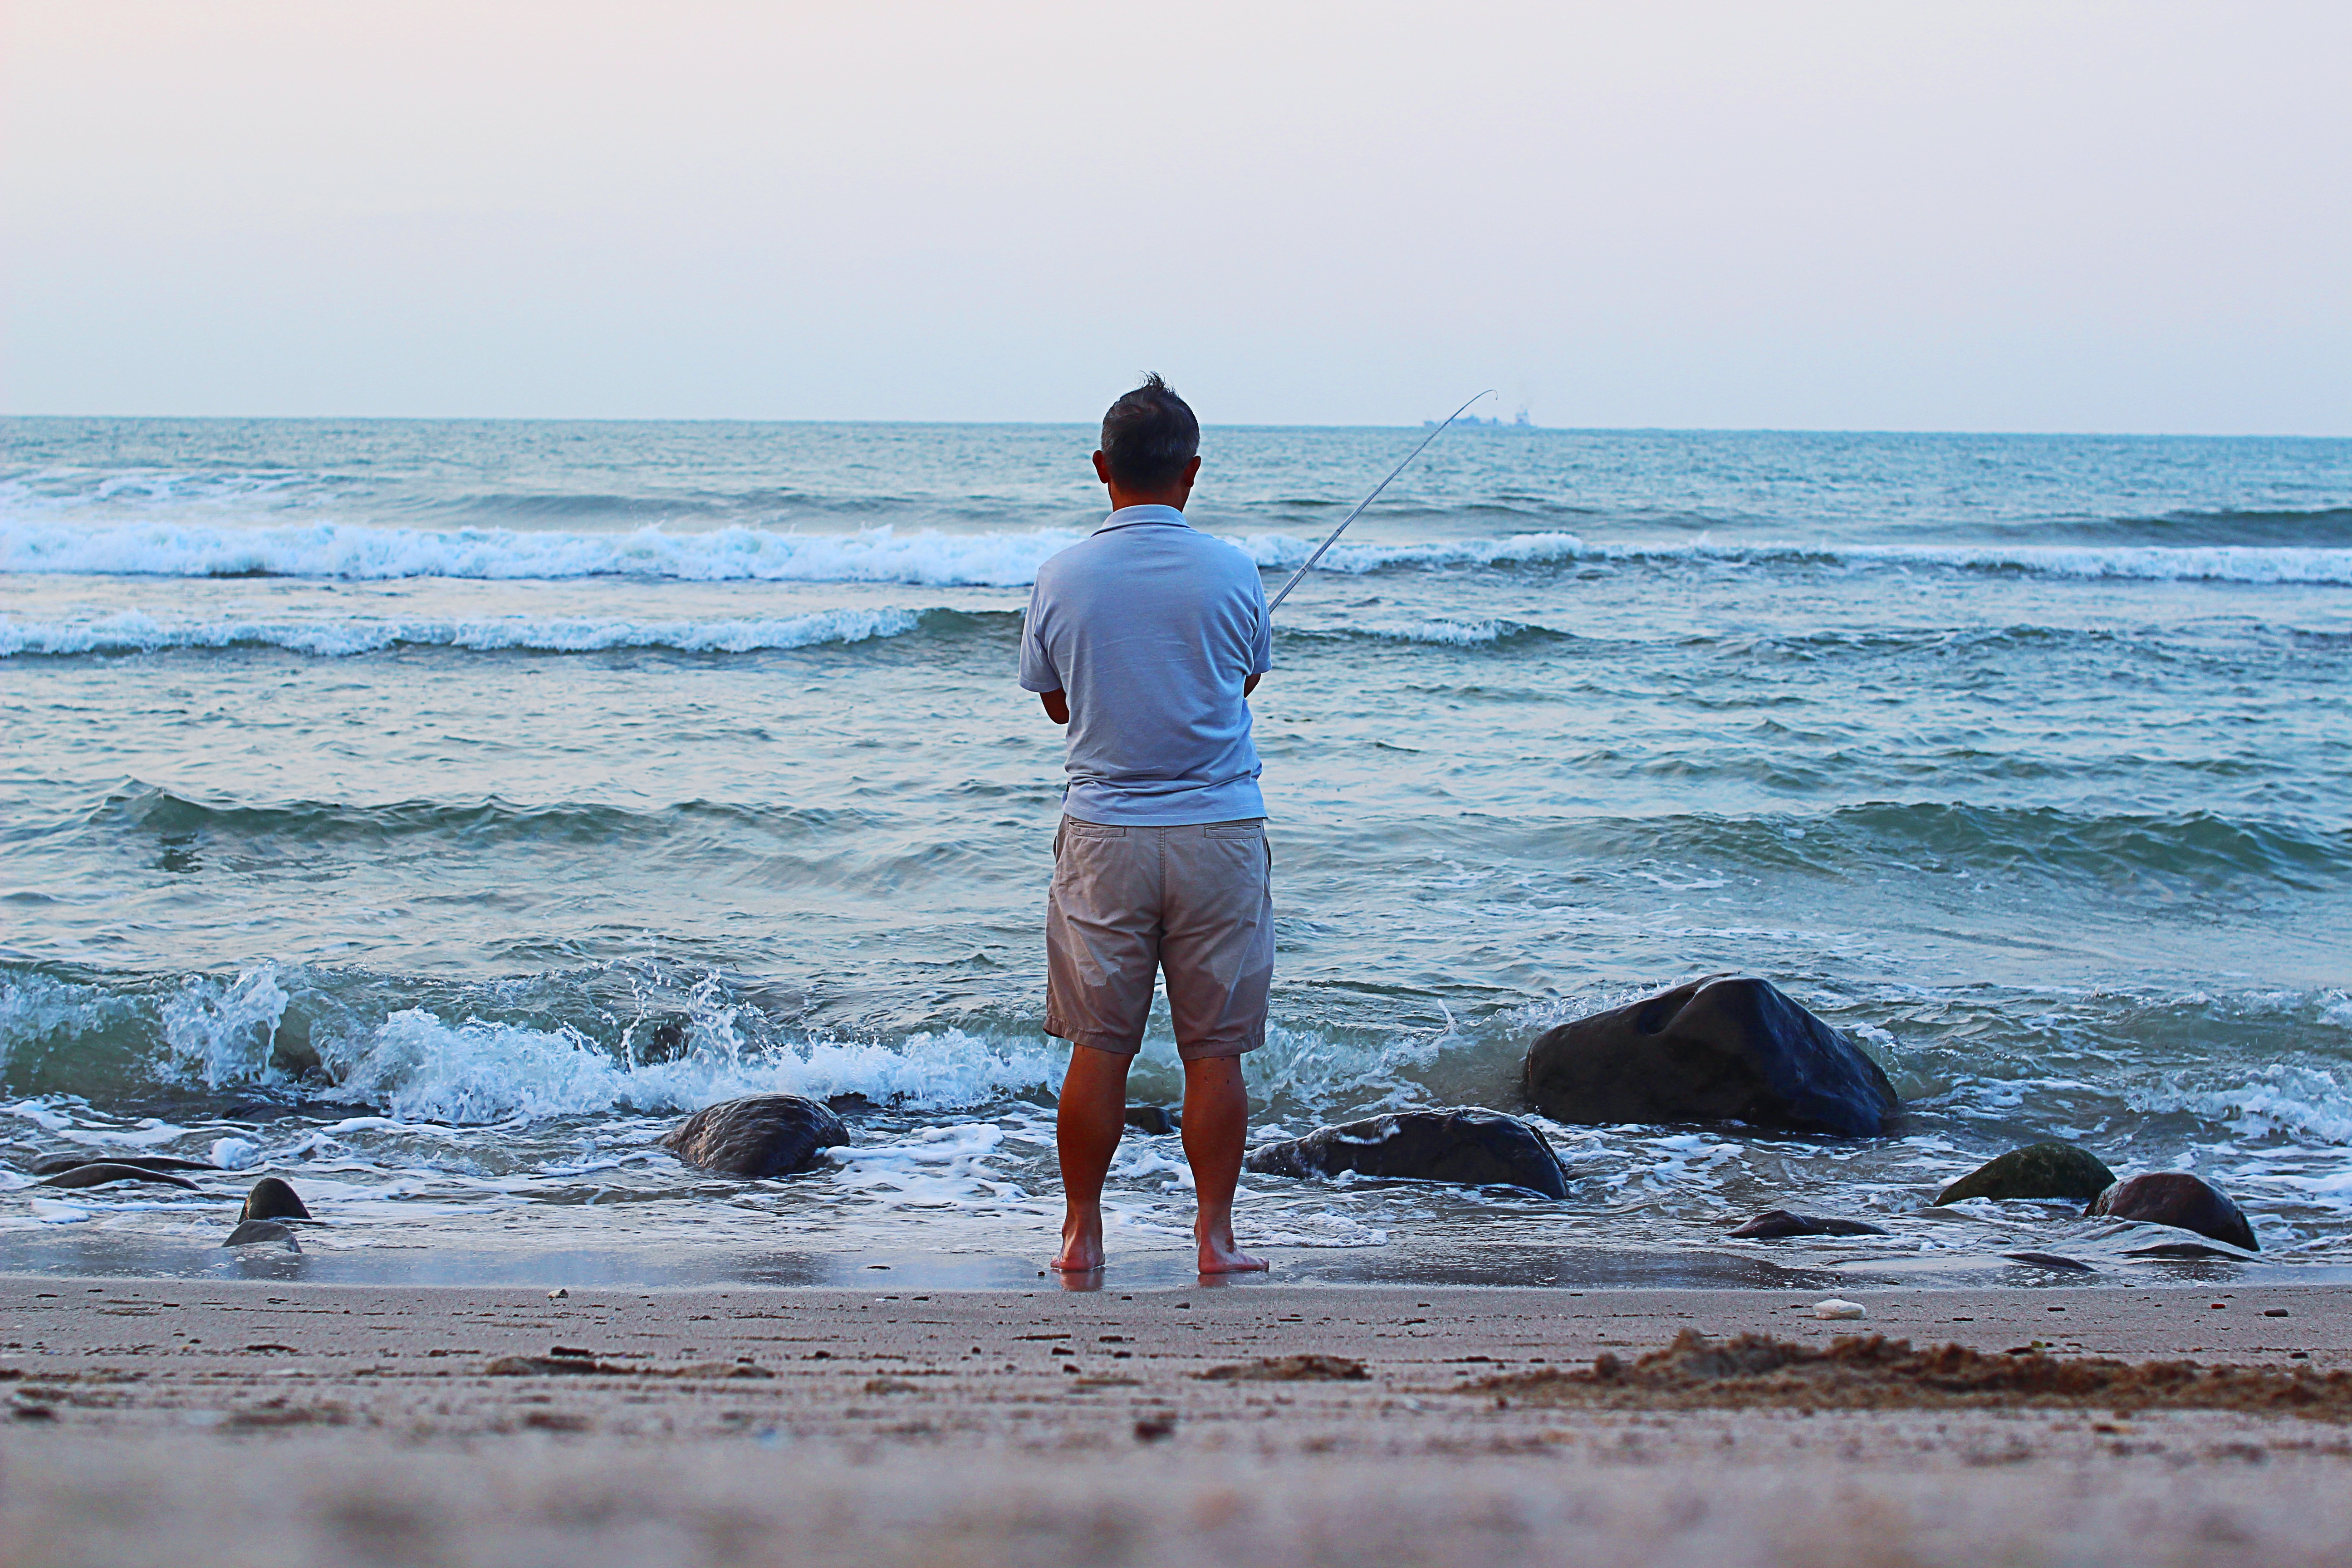
man, beach, sea, coast, water, sand, ocean, horizon, shore, wave, vacation, fishing, bay, body of water, taiwan, cape, wind wave